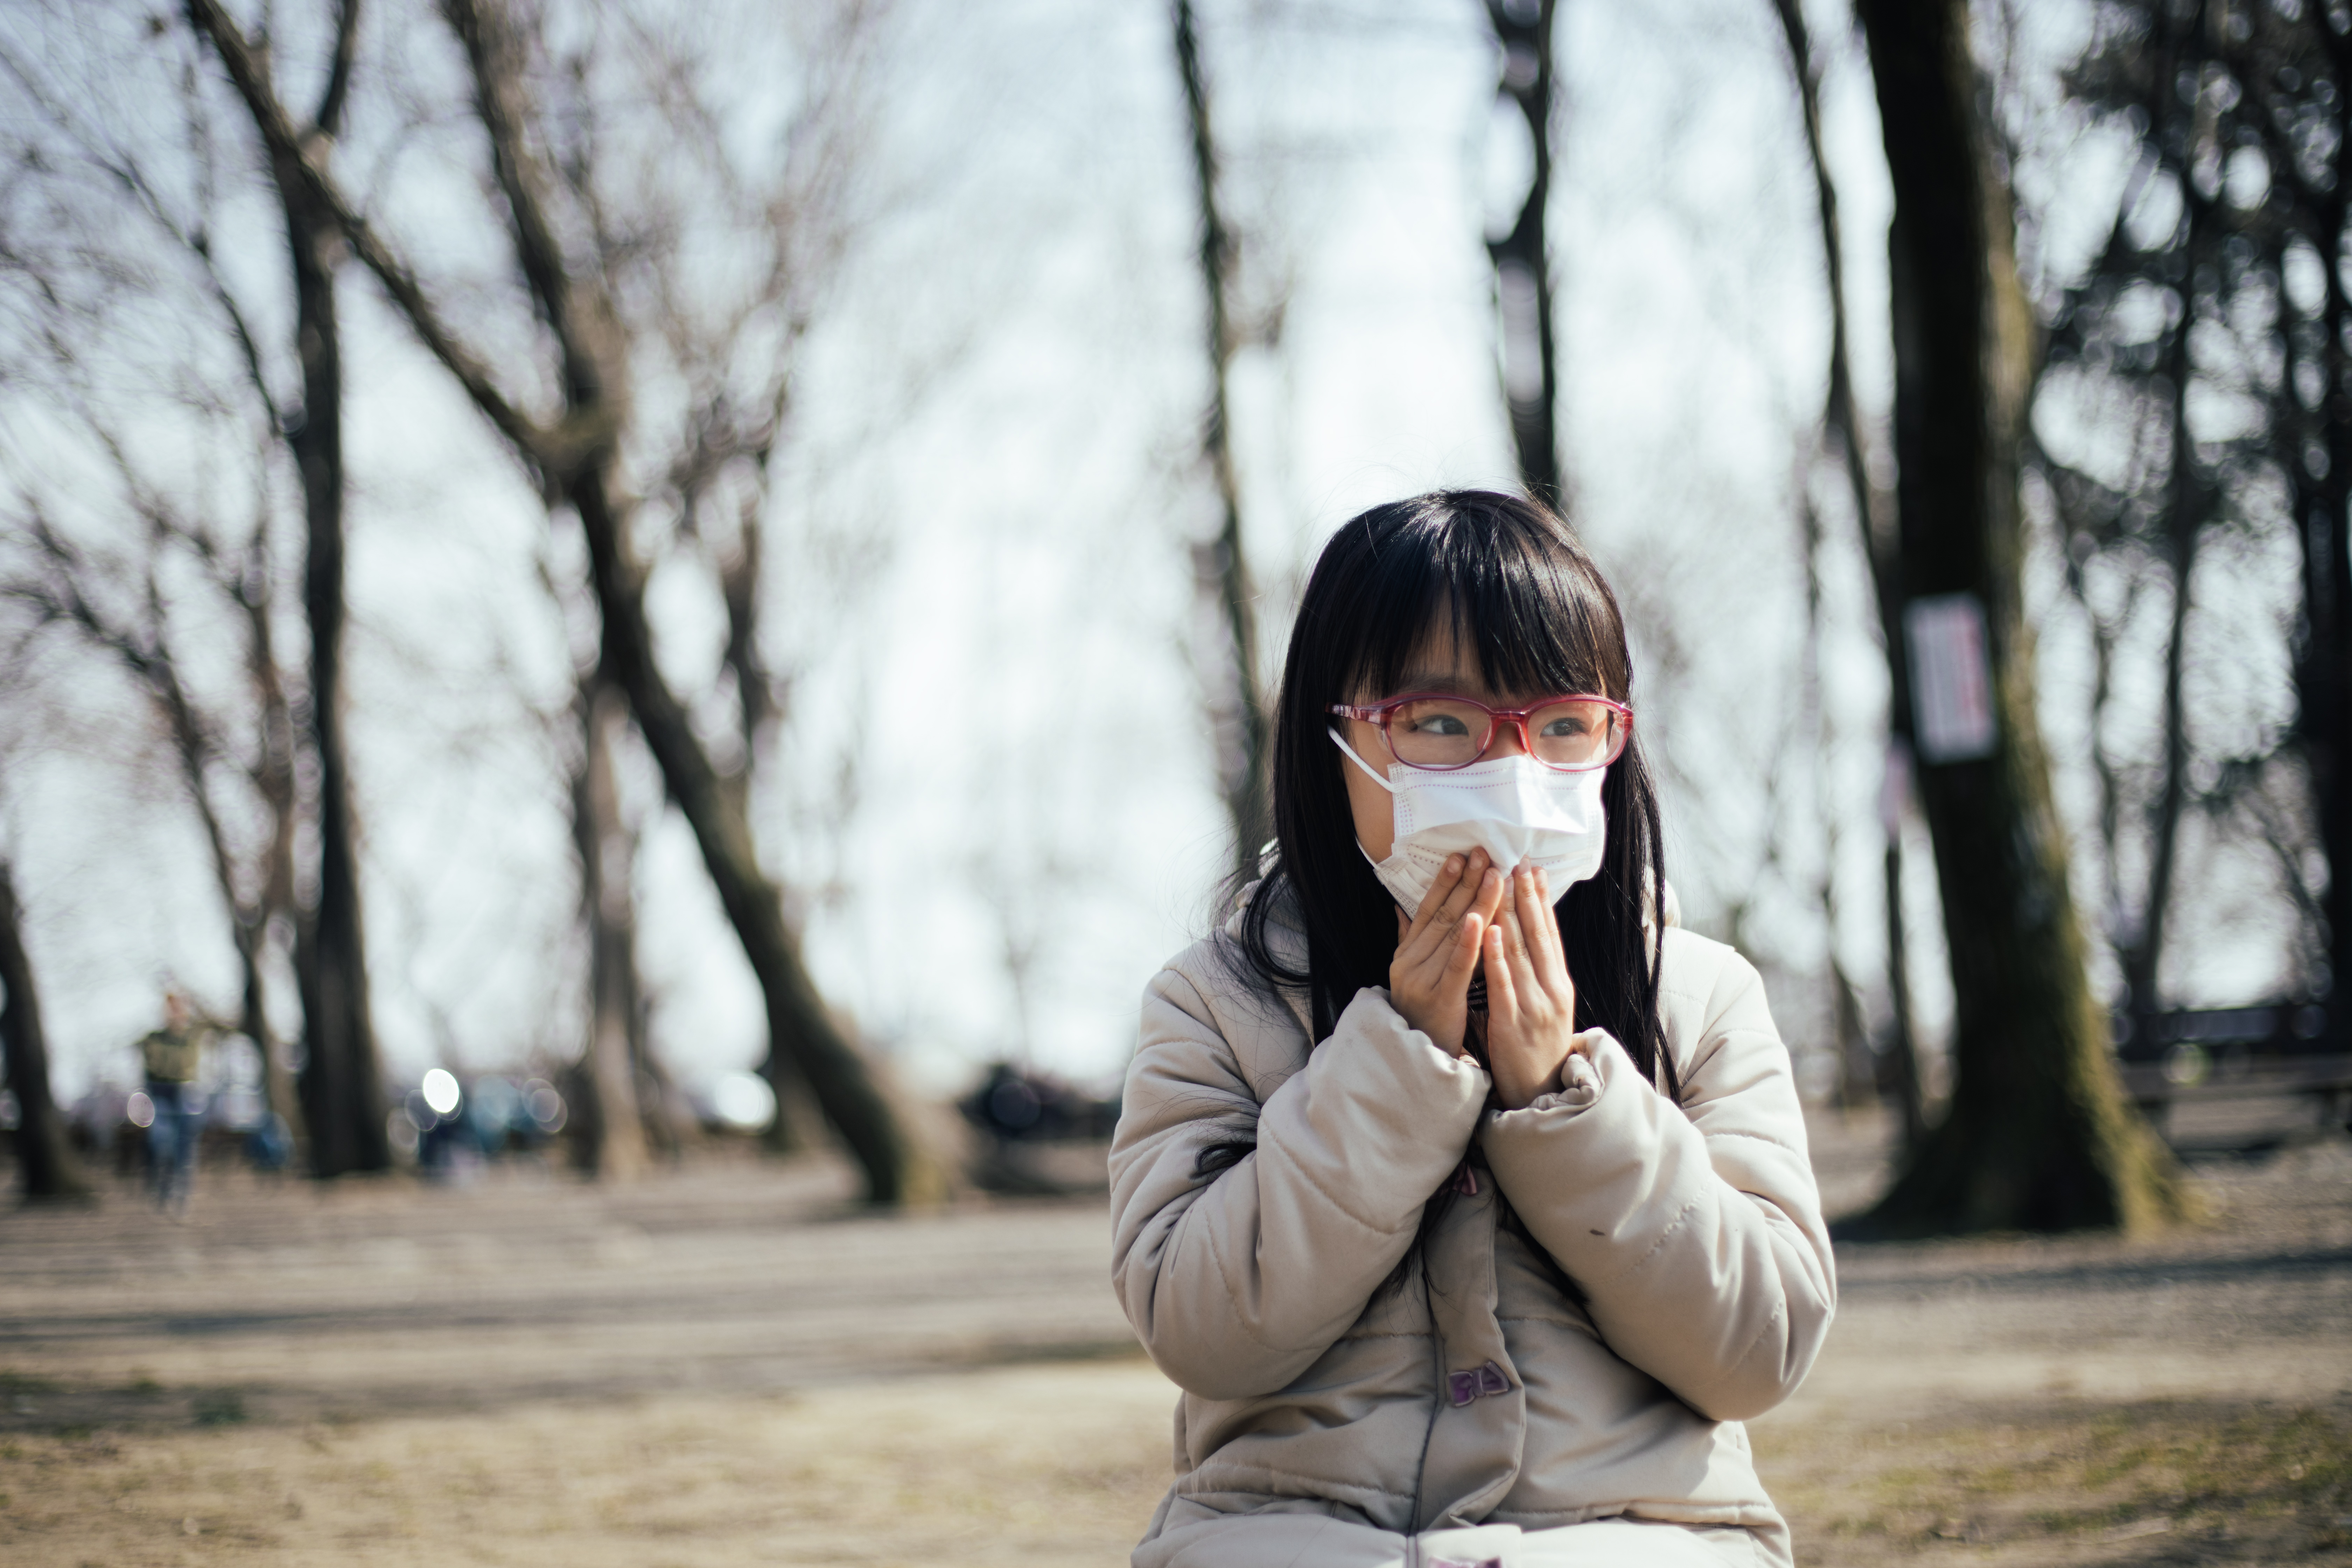
girl, photograph, snapshot, tree, photography, spring, fun, child, black hair, recreation, winter, plant, leisure, happy, glasses, tourism